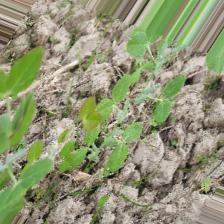
Label: Normal